Answer in natural language. Estimate the real world distances between objects in the image. Which object is closer to HousePlant, framed monochromatic wall decor painting or brown wooden windsor chair? Choose between the following options: brown wooden windsor chair or framed monochromatic wall decor painting
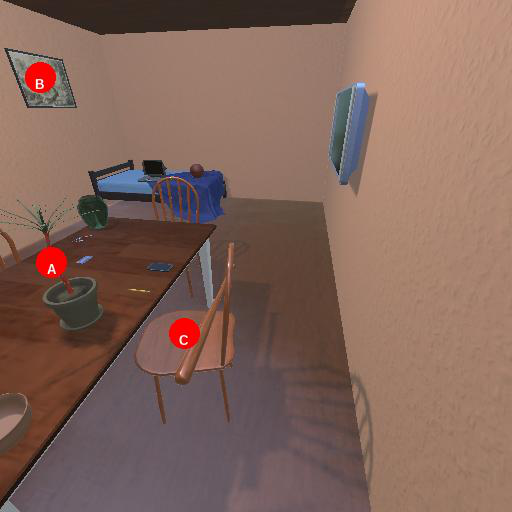
<answer>brown wooden windsor chair</answer>